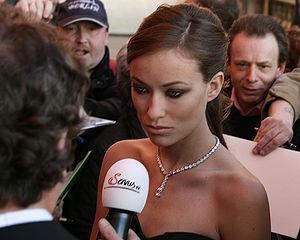
Remy Hadley, plus connue sous son surnom de « Numéro Treize », est un personnage de fiction de la série médicale de la FOX, Dr House. C'est une femme médecin, interprétée par Olivia Wilde, qui intègre l'équipe du service de médecine diagnostique du docteur Gregory House au cours de la saison 4.